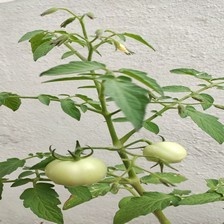
Label: tomato